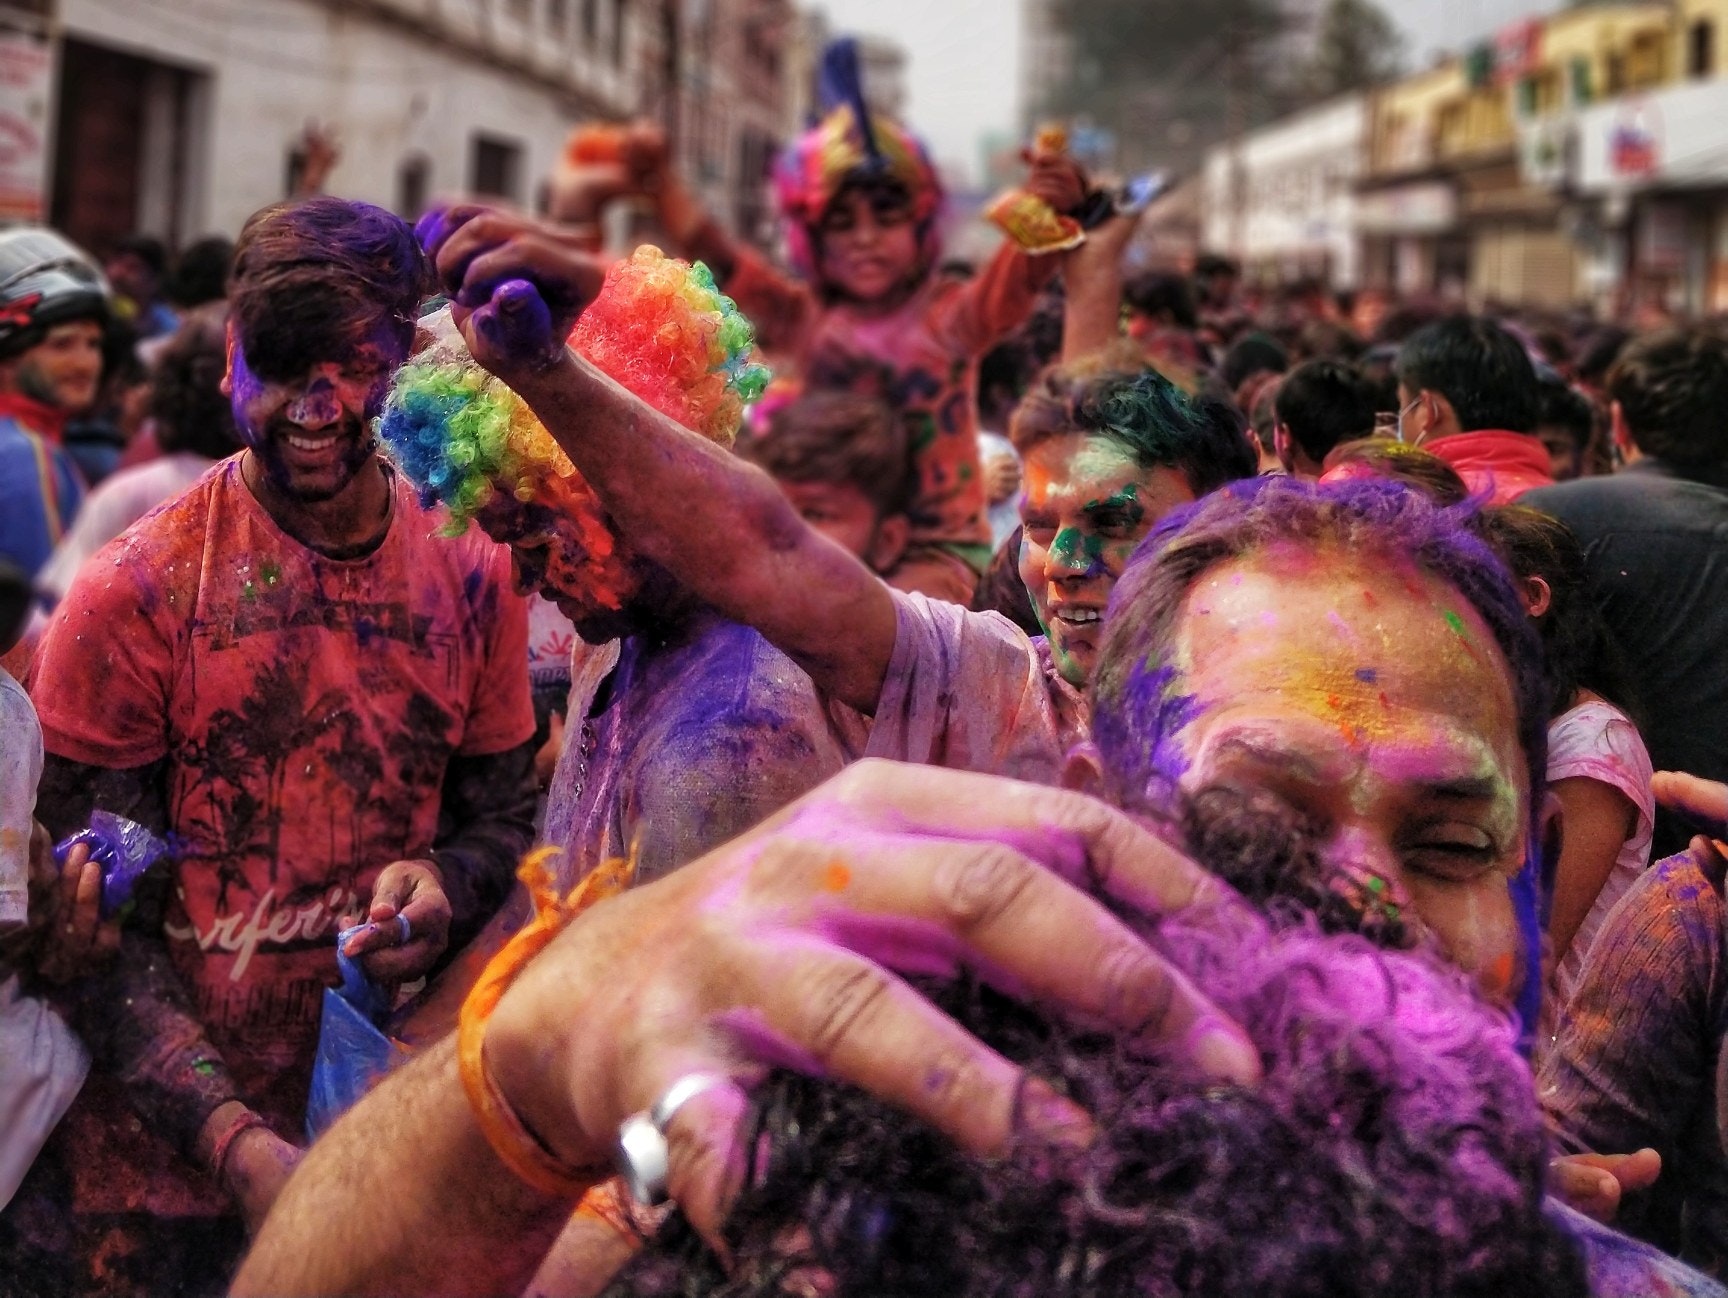
purple, festival, carnival, crowd, temple, event, public event, ritual